African-American history

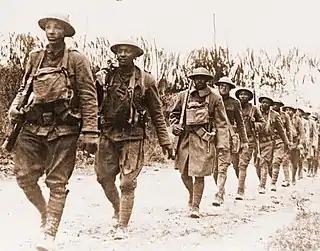
African-American soldiers of the U.S. Army marching northwest of Verdun, France 5 November 1918

When Democrats took control of Tennessee in 1888, they passed laws making voter registration more complicated and ended the most competitive political state in the South. Voting by Black people in rural areas and small towns dropped sharply, as did voting by poor whites.